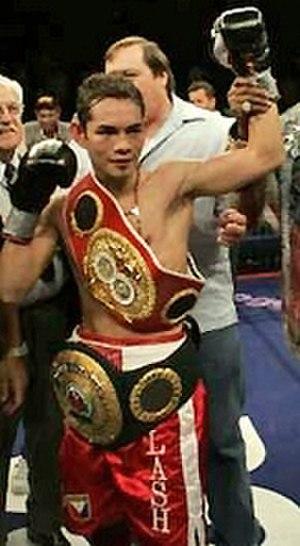
Nonito Donaire Jr. est un boxeur philippin et américain né le 16 novembre 1982 à Talibon, dans la province de Bohol.